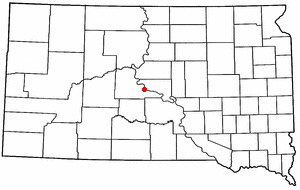
Fort Pierre
Fort Pierres beliggenhed i South Dakota
Fort Pierre er en amerikansk by og administrativt centrum for det amerikanske county Stanley County i staten South Dakota. I 2000 havde byen et indbyggertal på 1.991.